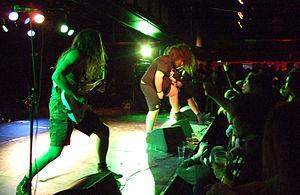
Tankard est un groupe de thrash metal allemand, originaire de Francfort. Formé en 1982, le groupe définit lui-même son style, aux influences punk, comme étant du metal alcoolique en raison de ses très nombreux morceaux ayant pour thème l'alcool. Le groupe compte une solide base de fans du monde entier, dont ils sont très proches, ce qui leur permet de jouer dans de nombreux festivals internationaux.